Human interactions with molluscs

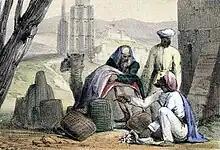
Shell money in use in an 1845 print

Oysters, abalone, and several species of mussels are widely farmed; oyster farming began in Roman times.